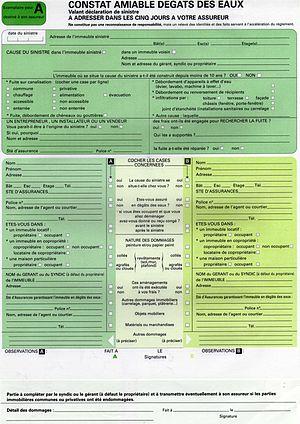
constat amiable de degats des eaux français
Une assurance habitation est, en droit français, une assurance destinée aux habitations de particulier et leurs annexes. Son objet principal est de couvrir les locaux, leur contenu et la responsabilité civile de ses occupants.